Prison Special

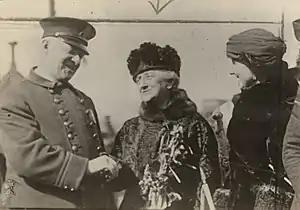
Policeman in Syracuse welcoming Mrs. Henry O. Havemeyer and Miss Vida Milholland on arrival of Prison Special

The participants of the Prison Special tour, all women who had served time in jail for supporting suffrage, included: